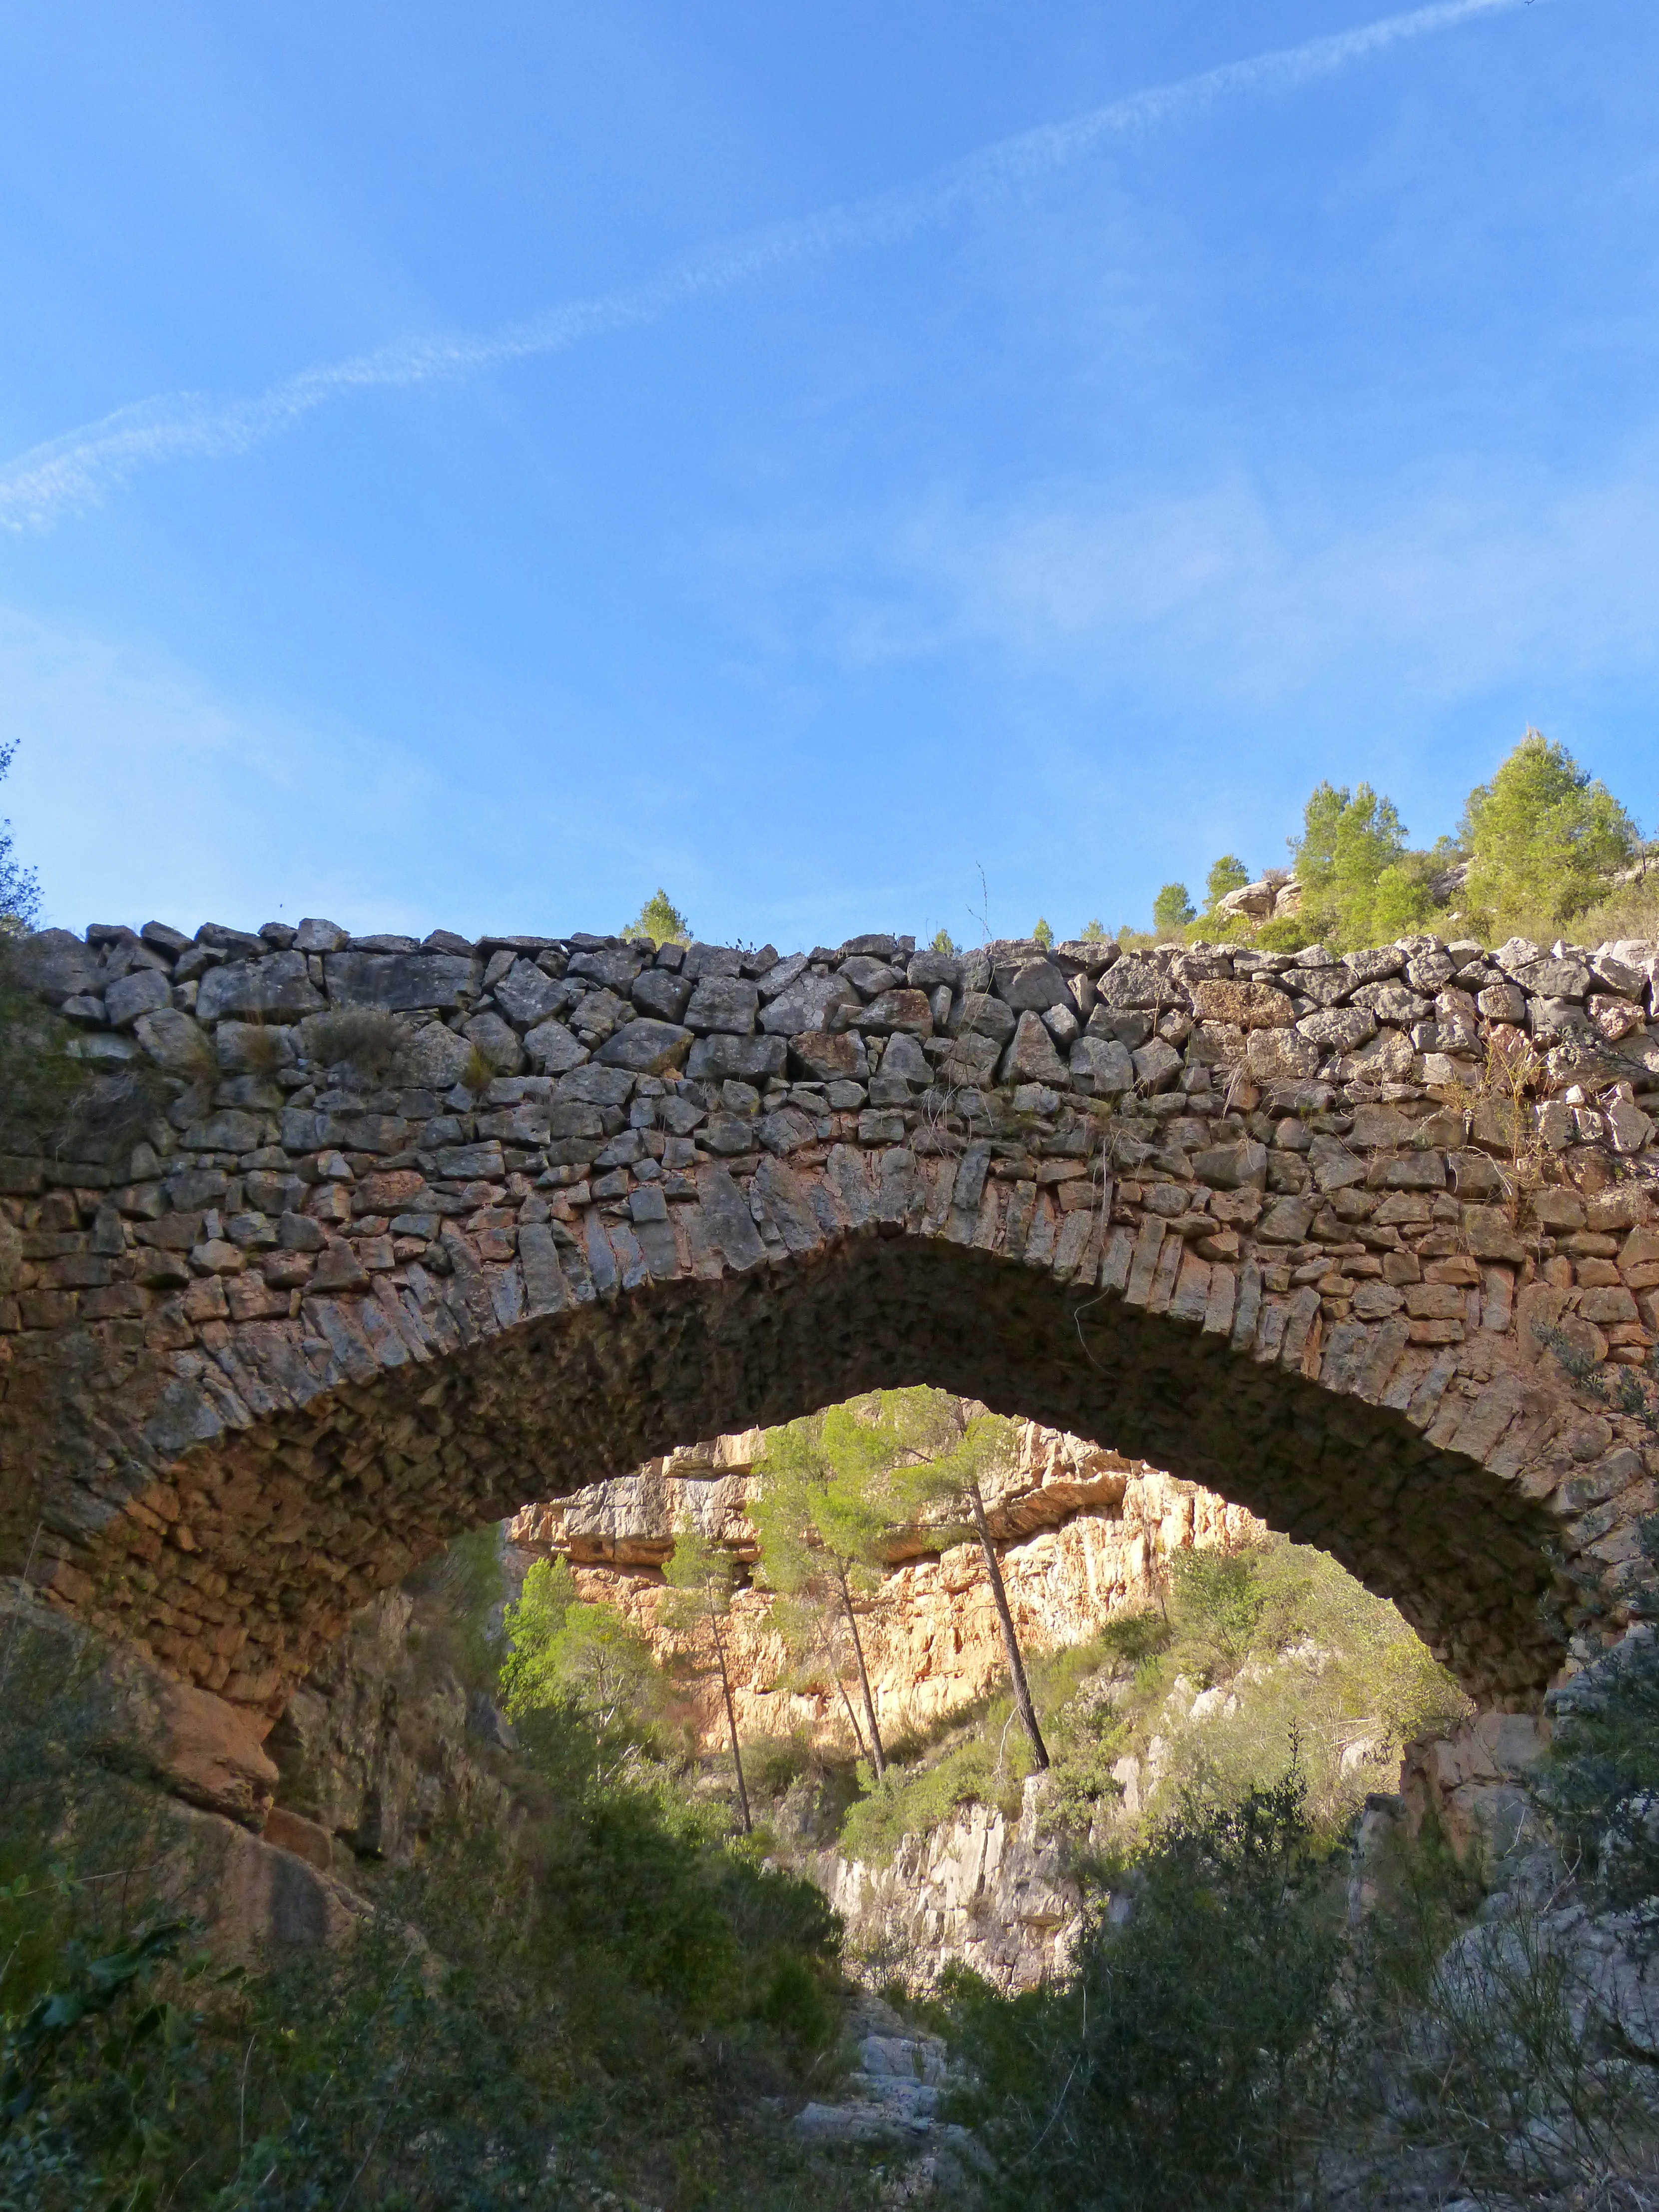
bridge, arch, castle, landmark, fortification, amphitheatre, ruins, montsant, aqueduct, priorat, archaeological site, arch bridge, unesco world heritage site, roman bridge, historic site, ancient history, cavaloca